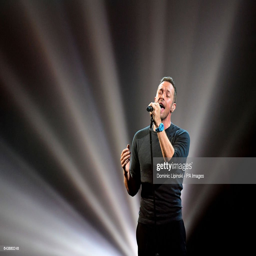
artist performs a tribute to person on stage at awards .